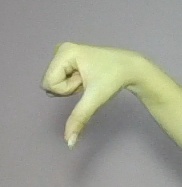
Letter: waw